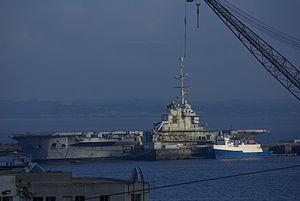
Coque de l'ancien porte-avion français Clémenceau (R98) en rade de Brest
La notion de « déchet militaire » peut concerner de nombreux types de déchets, produits de l'amont à l'aval des filières militaires et de l'armement, avec une double spécificité :